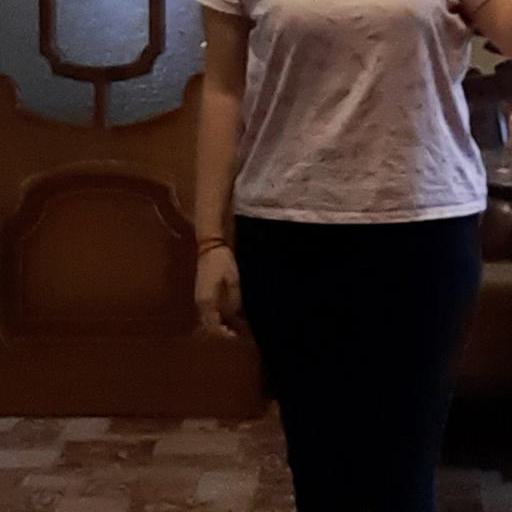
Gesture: no_gesture